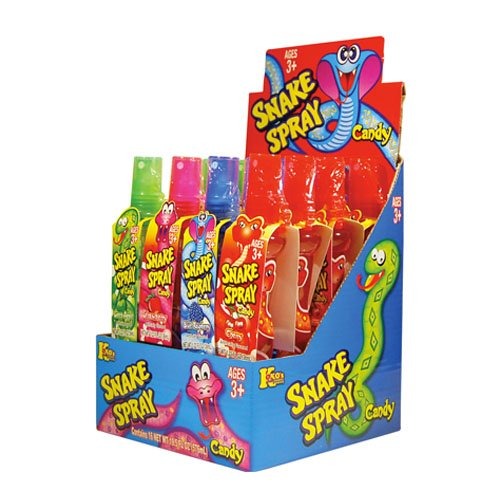
Item Name: Snake Spray Candy Dispensers, 16-Piece Display
Value: 16.0
Unit: Count

Price: 32.99